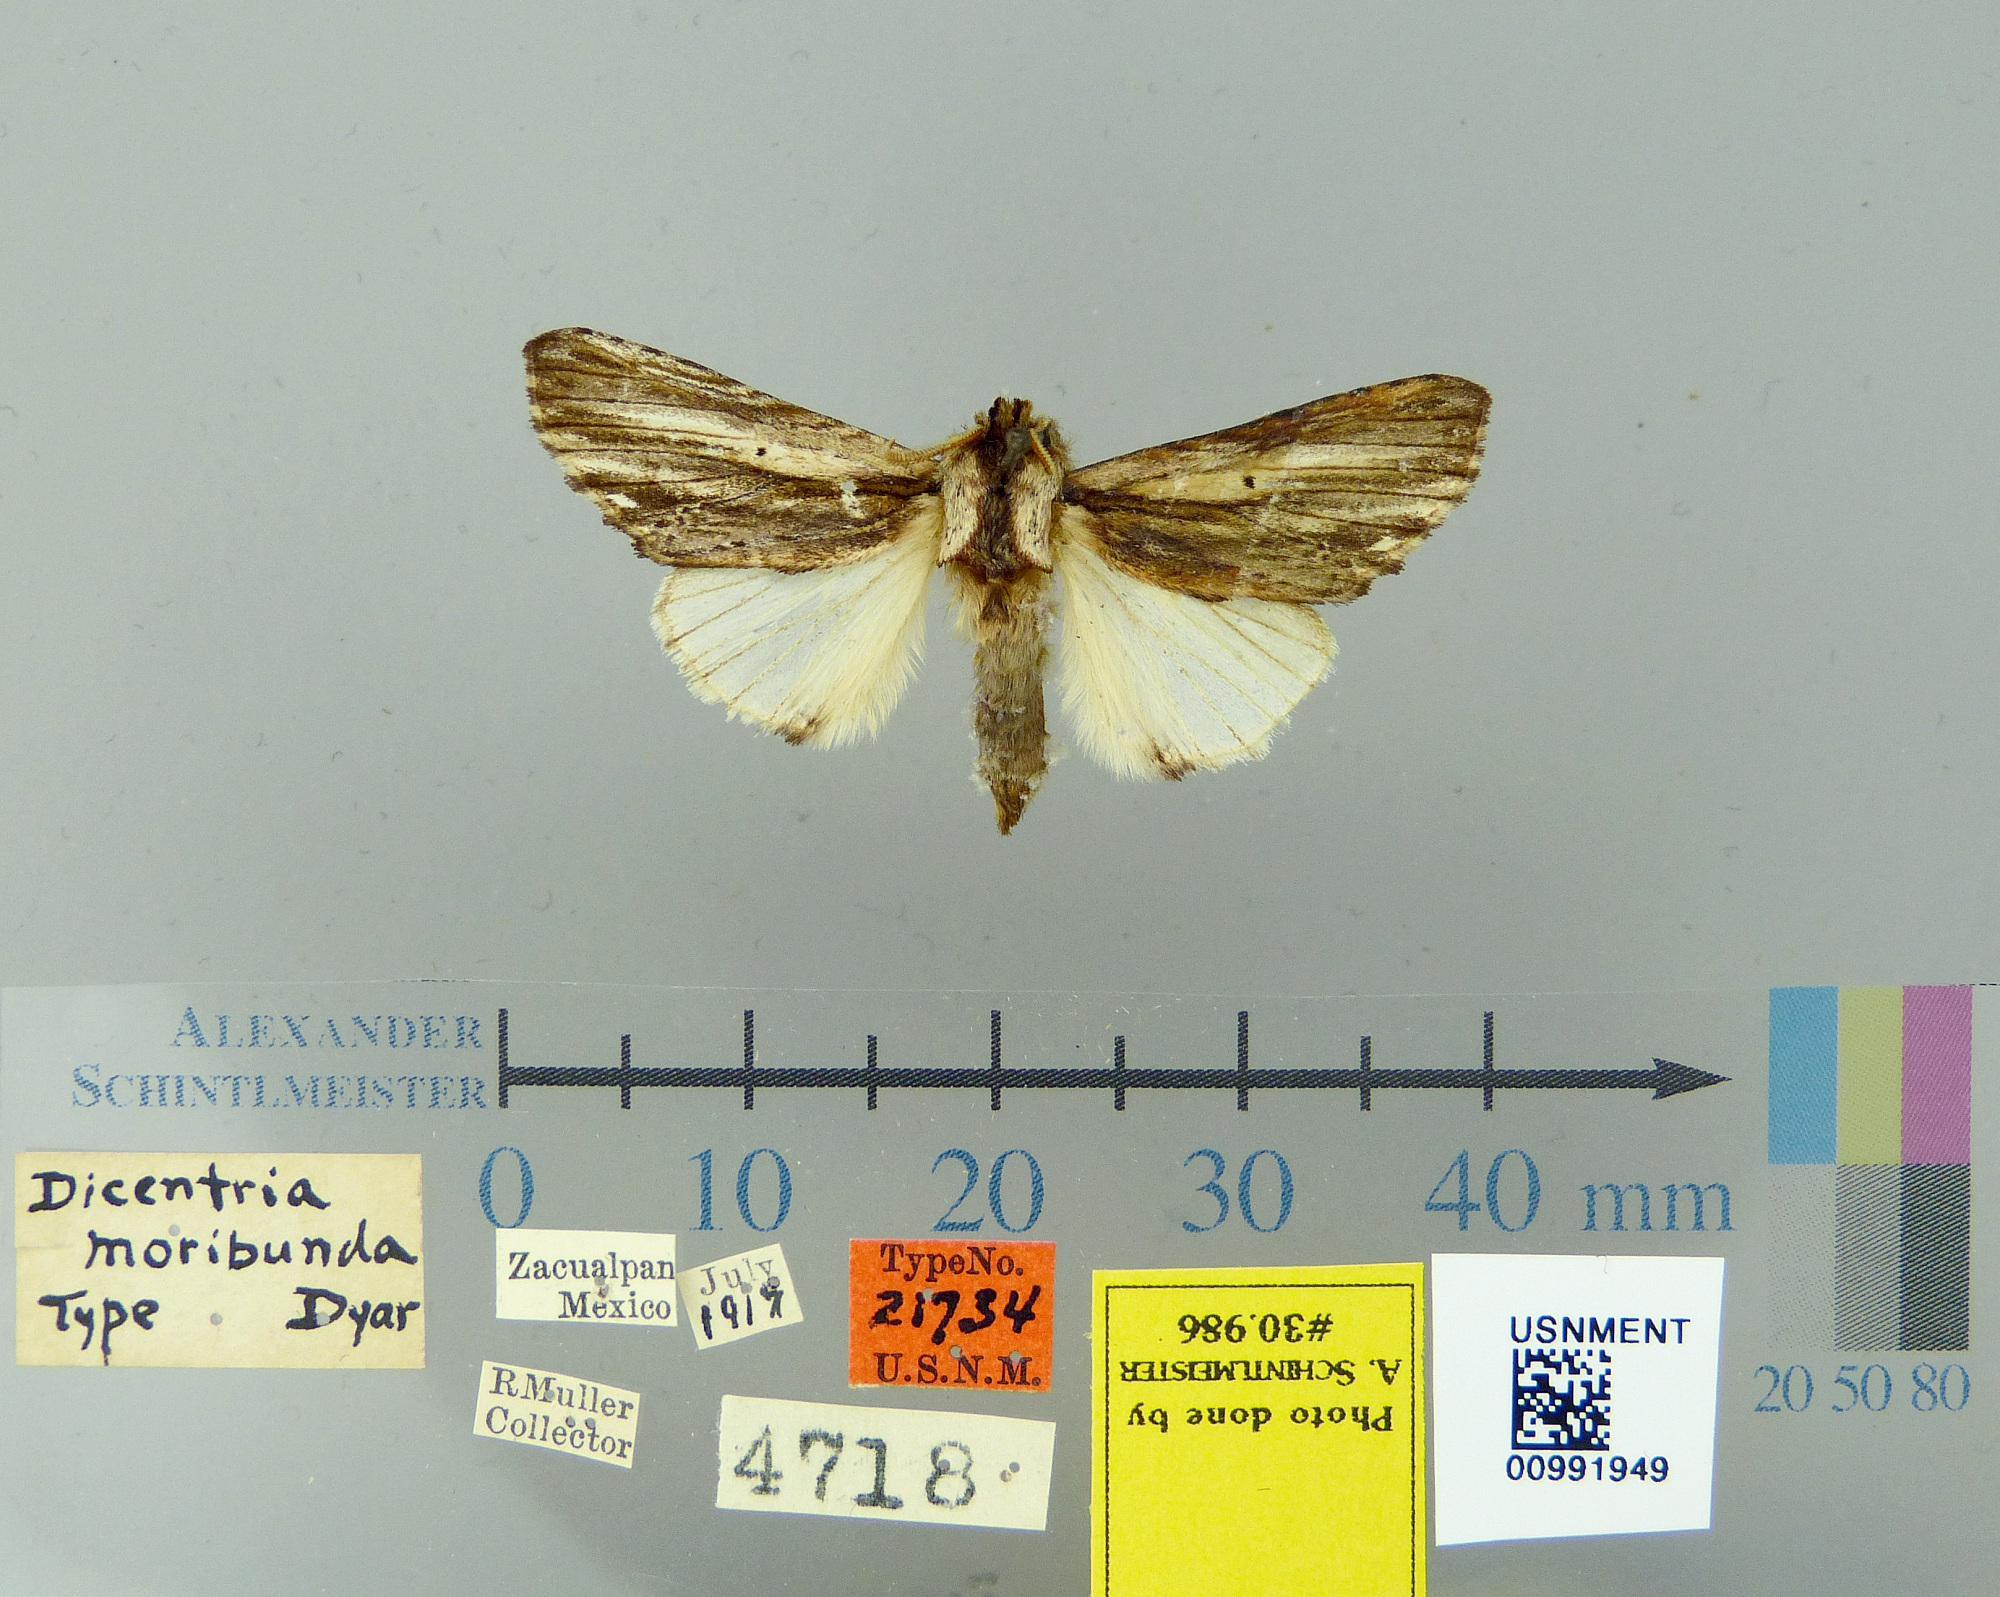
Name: Dicentria moribunda
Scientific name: Dicentria moribunda Dyar, 1918
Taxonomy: Animalia, Arthropoda, Insecta, Lepidoptera, Notodontidae
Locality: Zacuaplan, Estado de México, Mexico
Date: Jul 1919